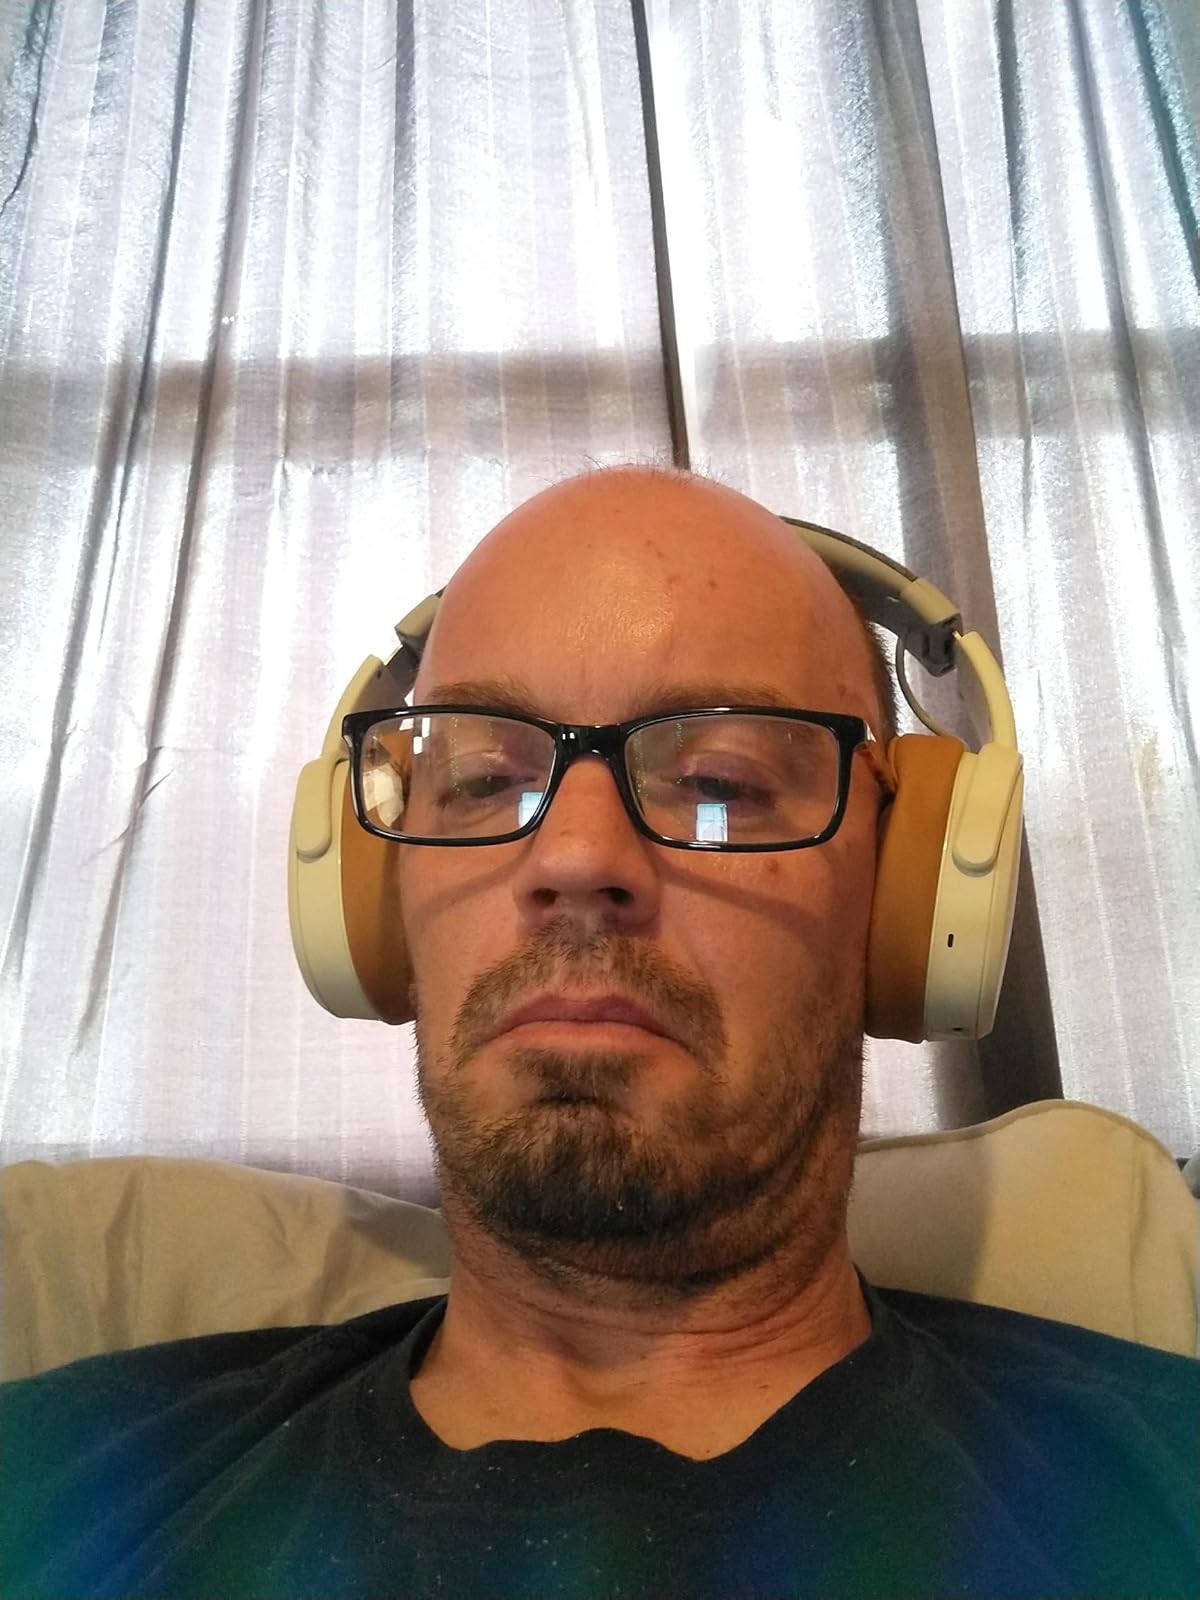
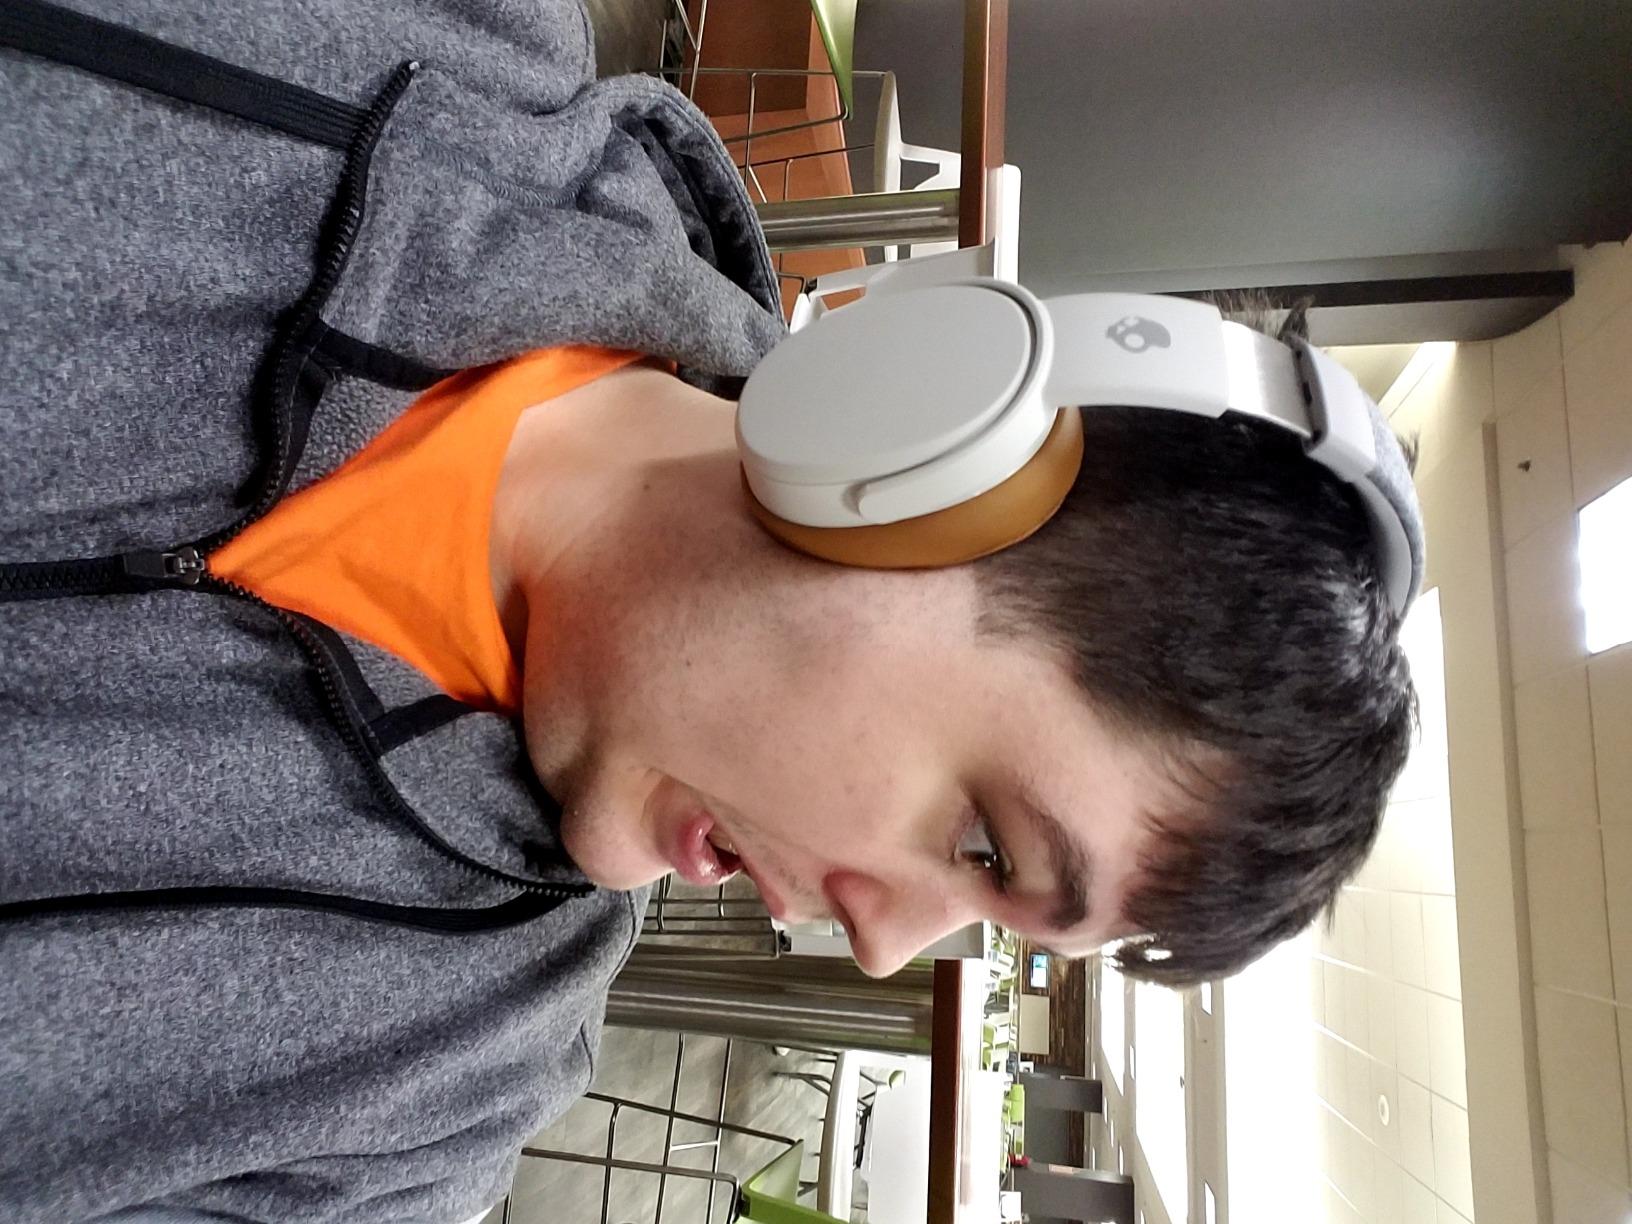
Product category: headphones
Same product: yes